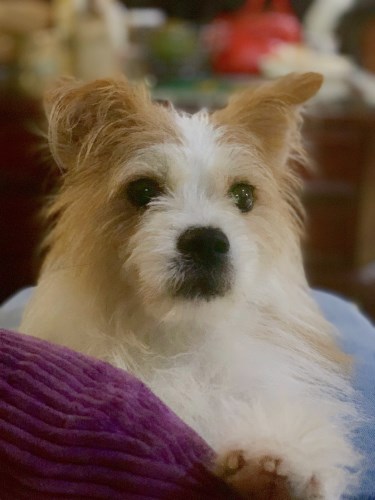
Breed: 806-n000129-papillon